TransPennine Express (2016–2023)

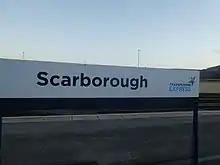
An example of TransPennine Express signage at Scarborough

TransPennine Express services ran over large areas of northern England and southern Scottish Lowlands. Many of the largest stations they served are managed by other train operating companies or Network Rail.